Curio archeri

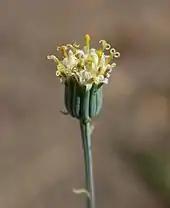
The flower capitula of "Senecio toxotis" are without ray florets

This species is indigenous to the south-western parts of the Western Cape Province, South Africa. It occurs in rocky areas, in the western Little Karoo, in the Robertson Karoo, and in the Overberg region.